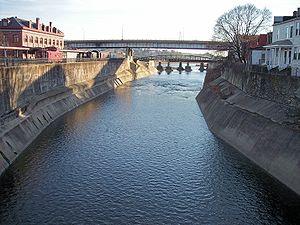
Arthur James Lyon Fremantle est un soldat britannique et devient l'un des haut-gradés les plus âgés de l'armée britannique de la fin du XIXᵉ siècle.
Cumberland est une ville de l'État du Maryland, située sur le fleuve Potomac, dans le Nord-Est des États-Unis. C'est le siège du comté d'Allegany, et un centre d'affaires et de commerce pour l'ouest du Maryland et les Potomac highlands de la Virginie-Occidentale voisine. Ville principale de l'agglomération de Cumberland, sa population est de 20 859 habitants lors du recensement de 2010.